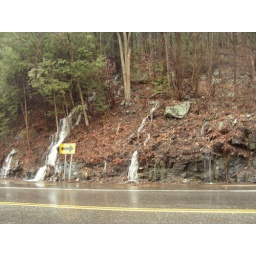
(Along rt 262 in CT) Heavy enough rain can turn any rock wall into a waterfall...